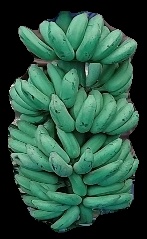
Variety: elakki-bale
Grade: grade1